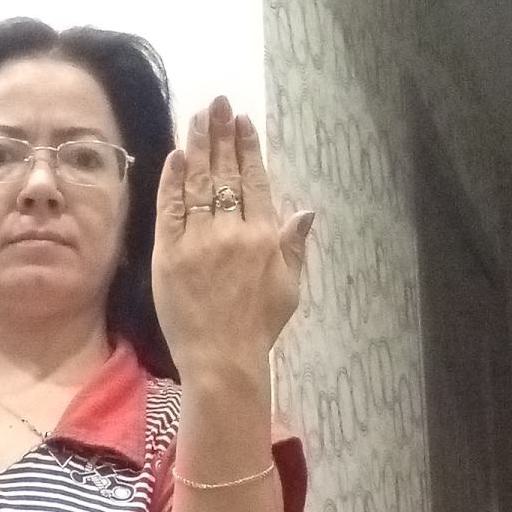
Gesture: stop_inverted